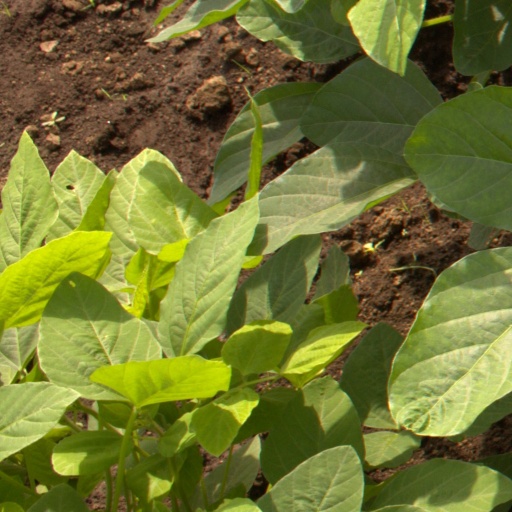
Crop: soybean